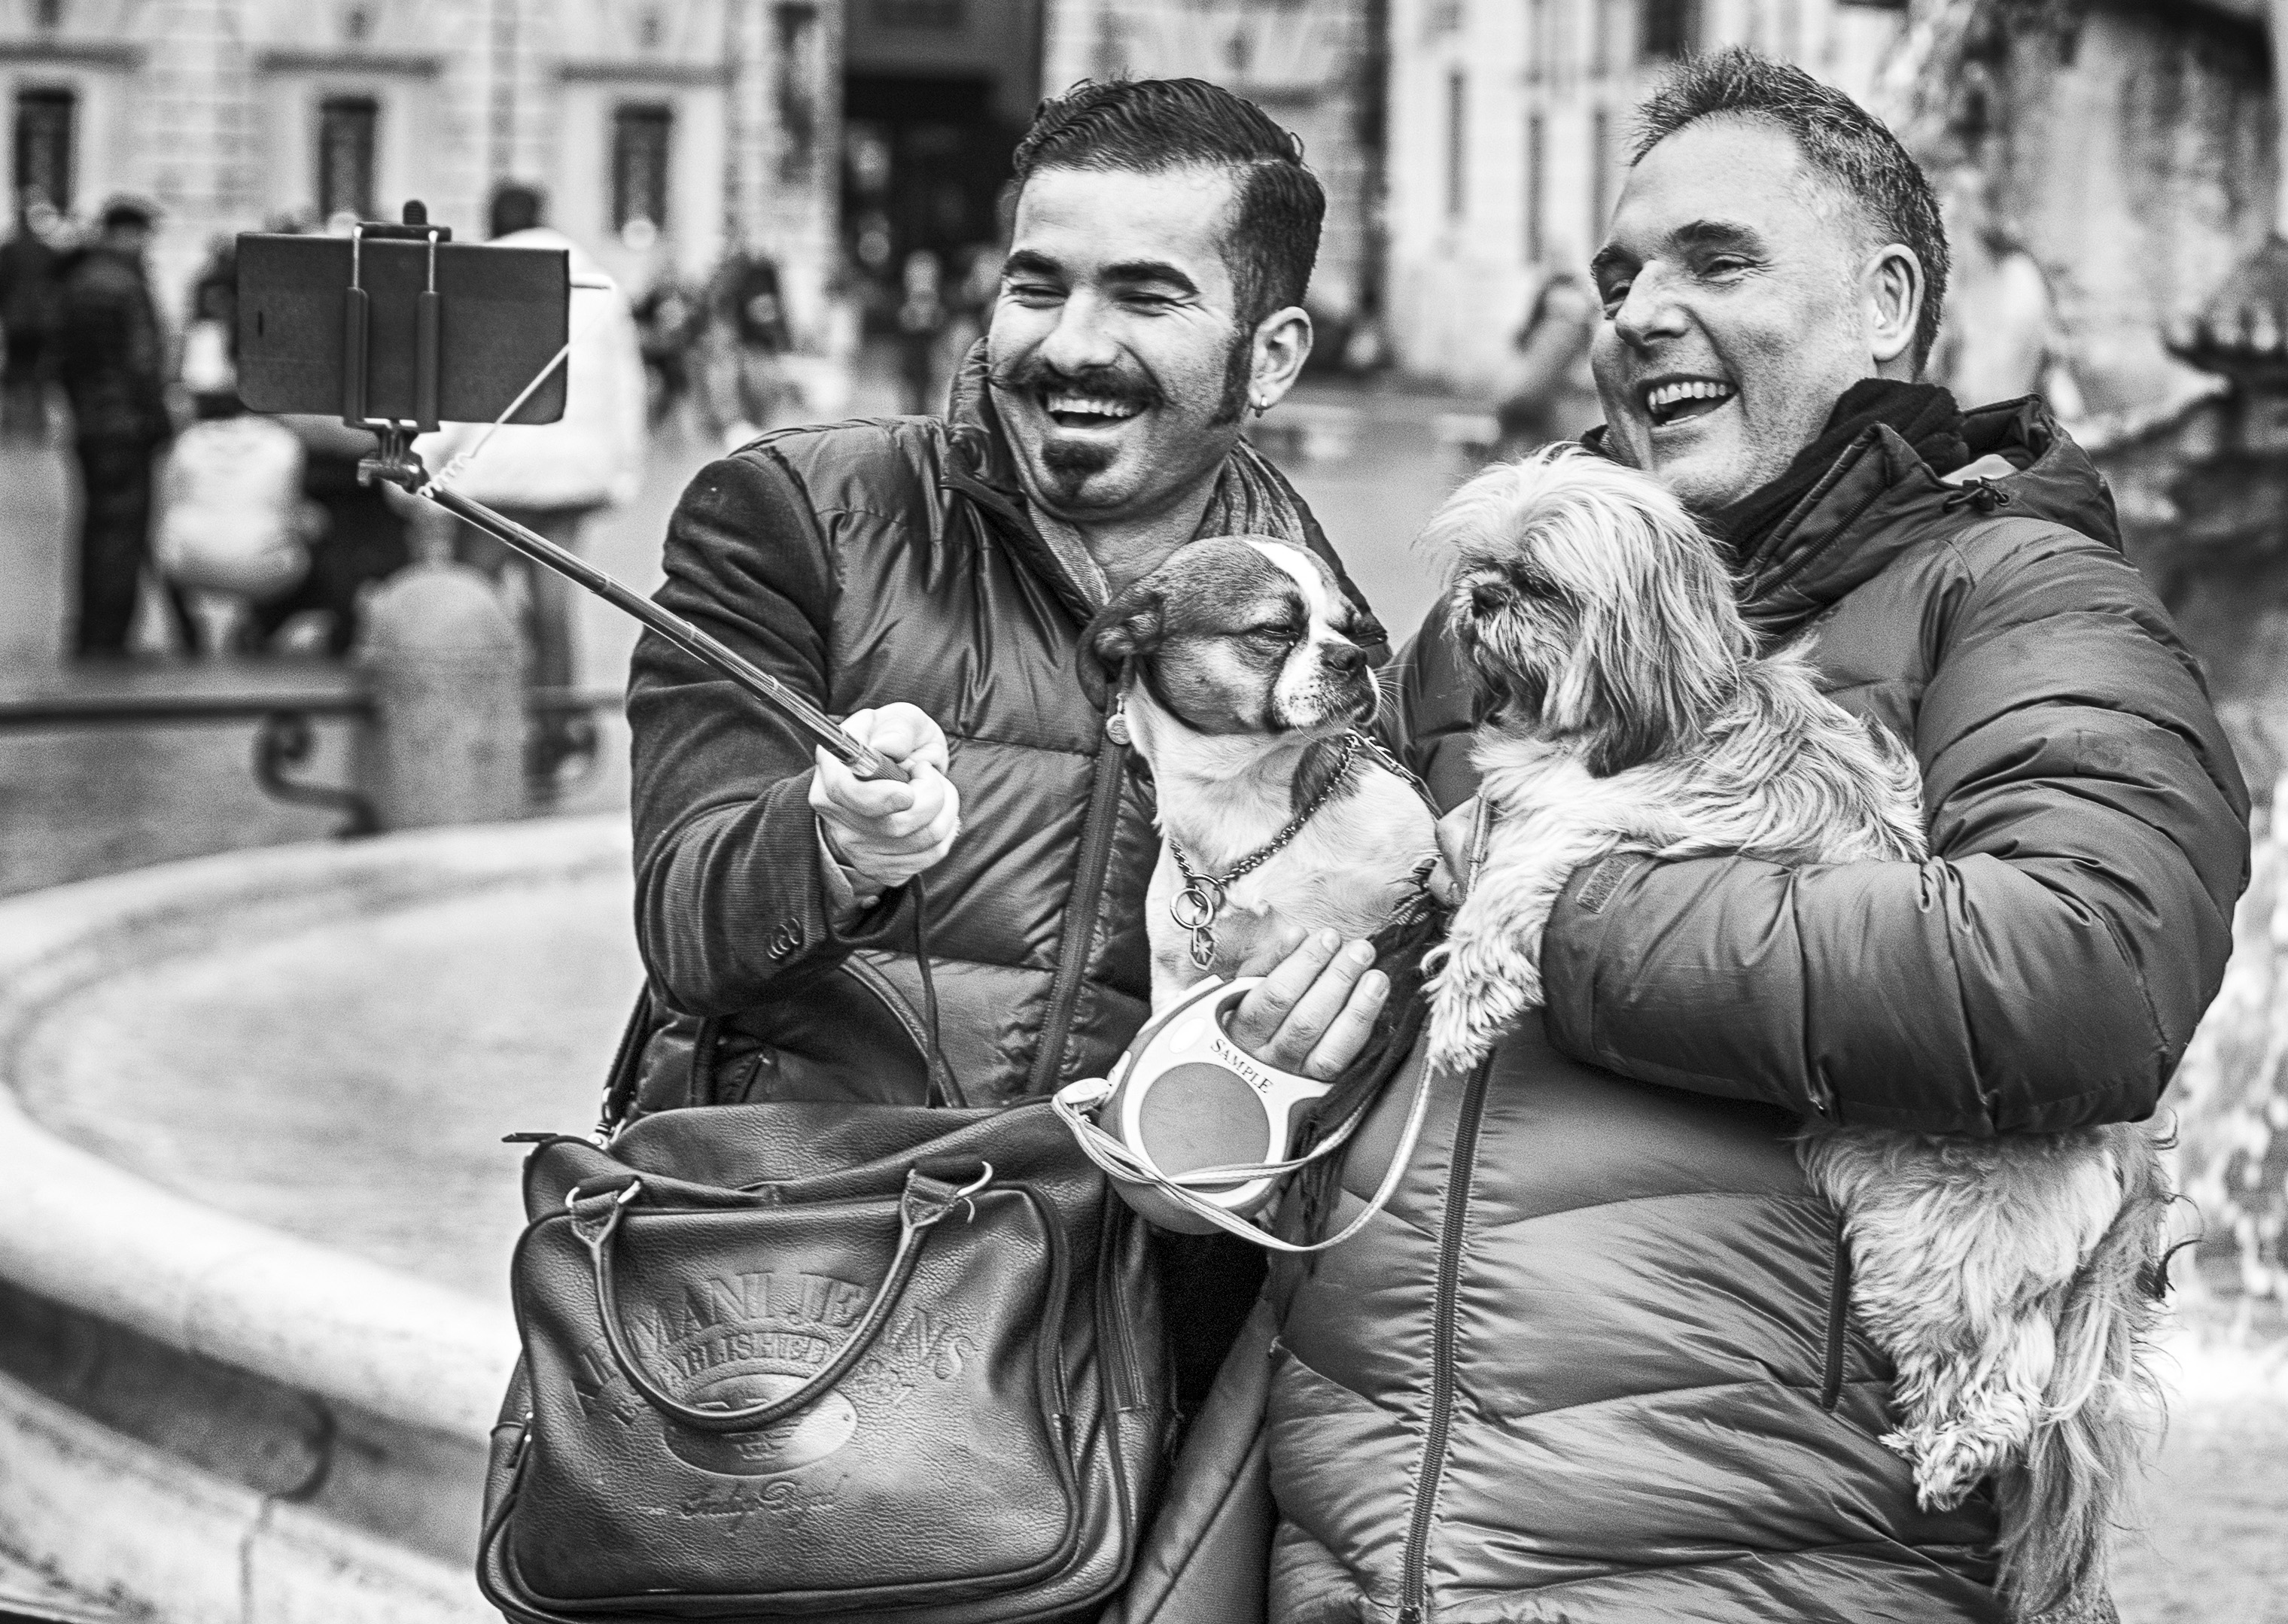
man, person, black and white, people, street, photography, dog, monochrome, streetphotography, bw, candid, moments, olympus, photograph, self, sw, image, strassenfotografie, streetportrait, monochrome photography, portrait photography